Antoon van den Heuvel

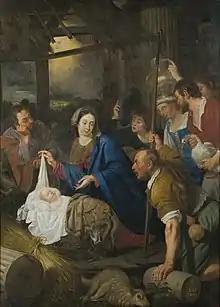
"Adoration of the shepherds"

Van den Heuvel's style is in its linear compositions and bright lighting more Classicist in nature and closer to the work of Agostino Carracci, Annibale Carracci and Lodovico Carracci and their followers. He must have seen their work during his residence in Rome.